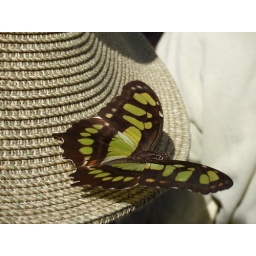
Malachite on Kelly's hat in the butterfly house at Cedar Cabins.